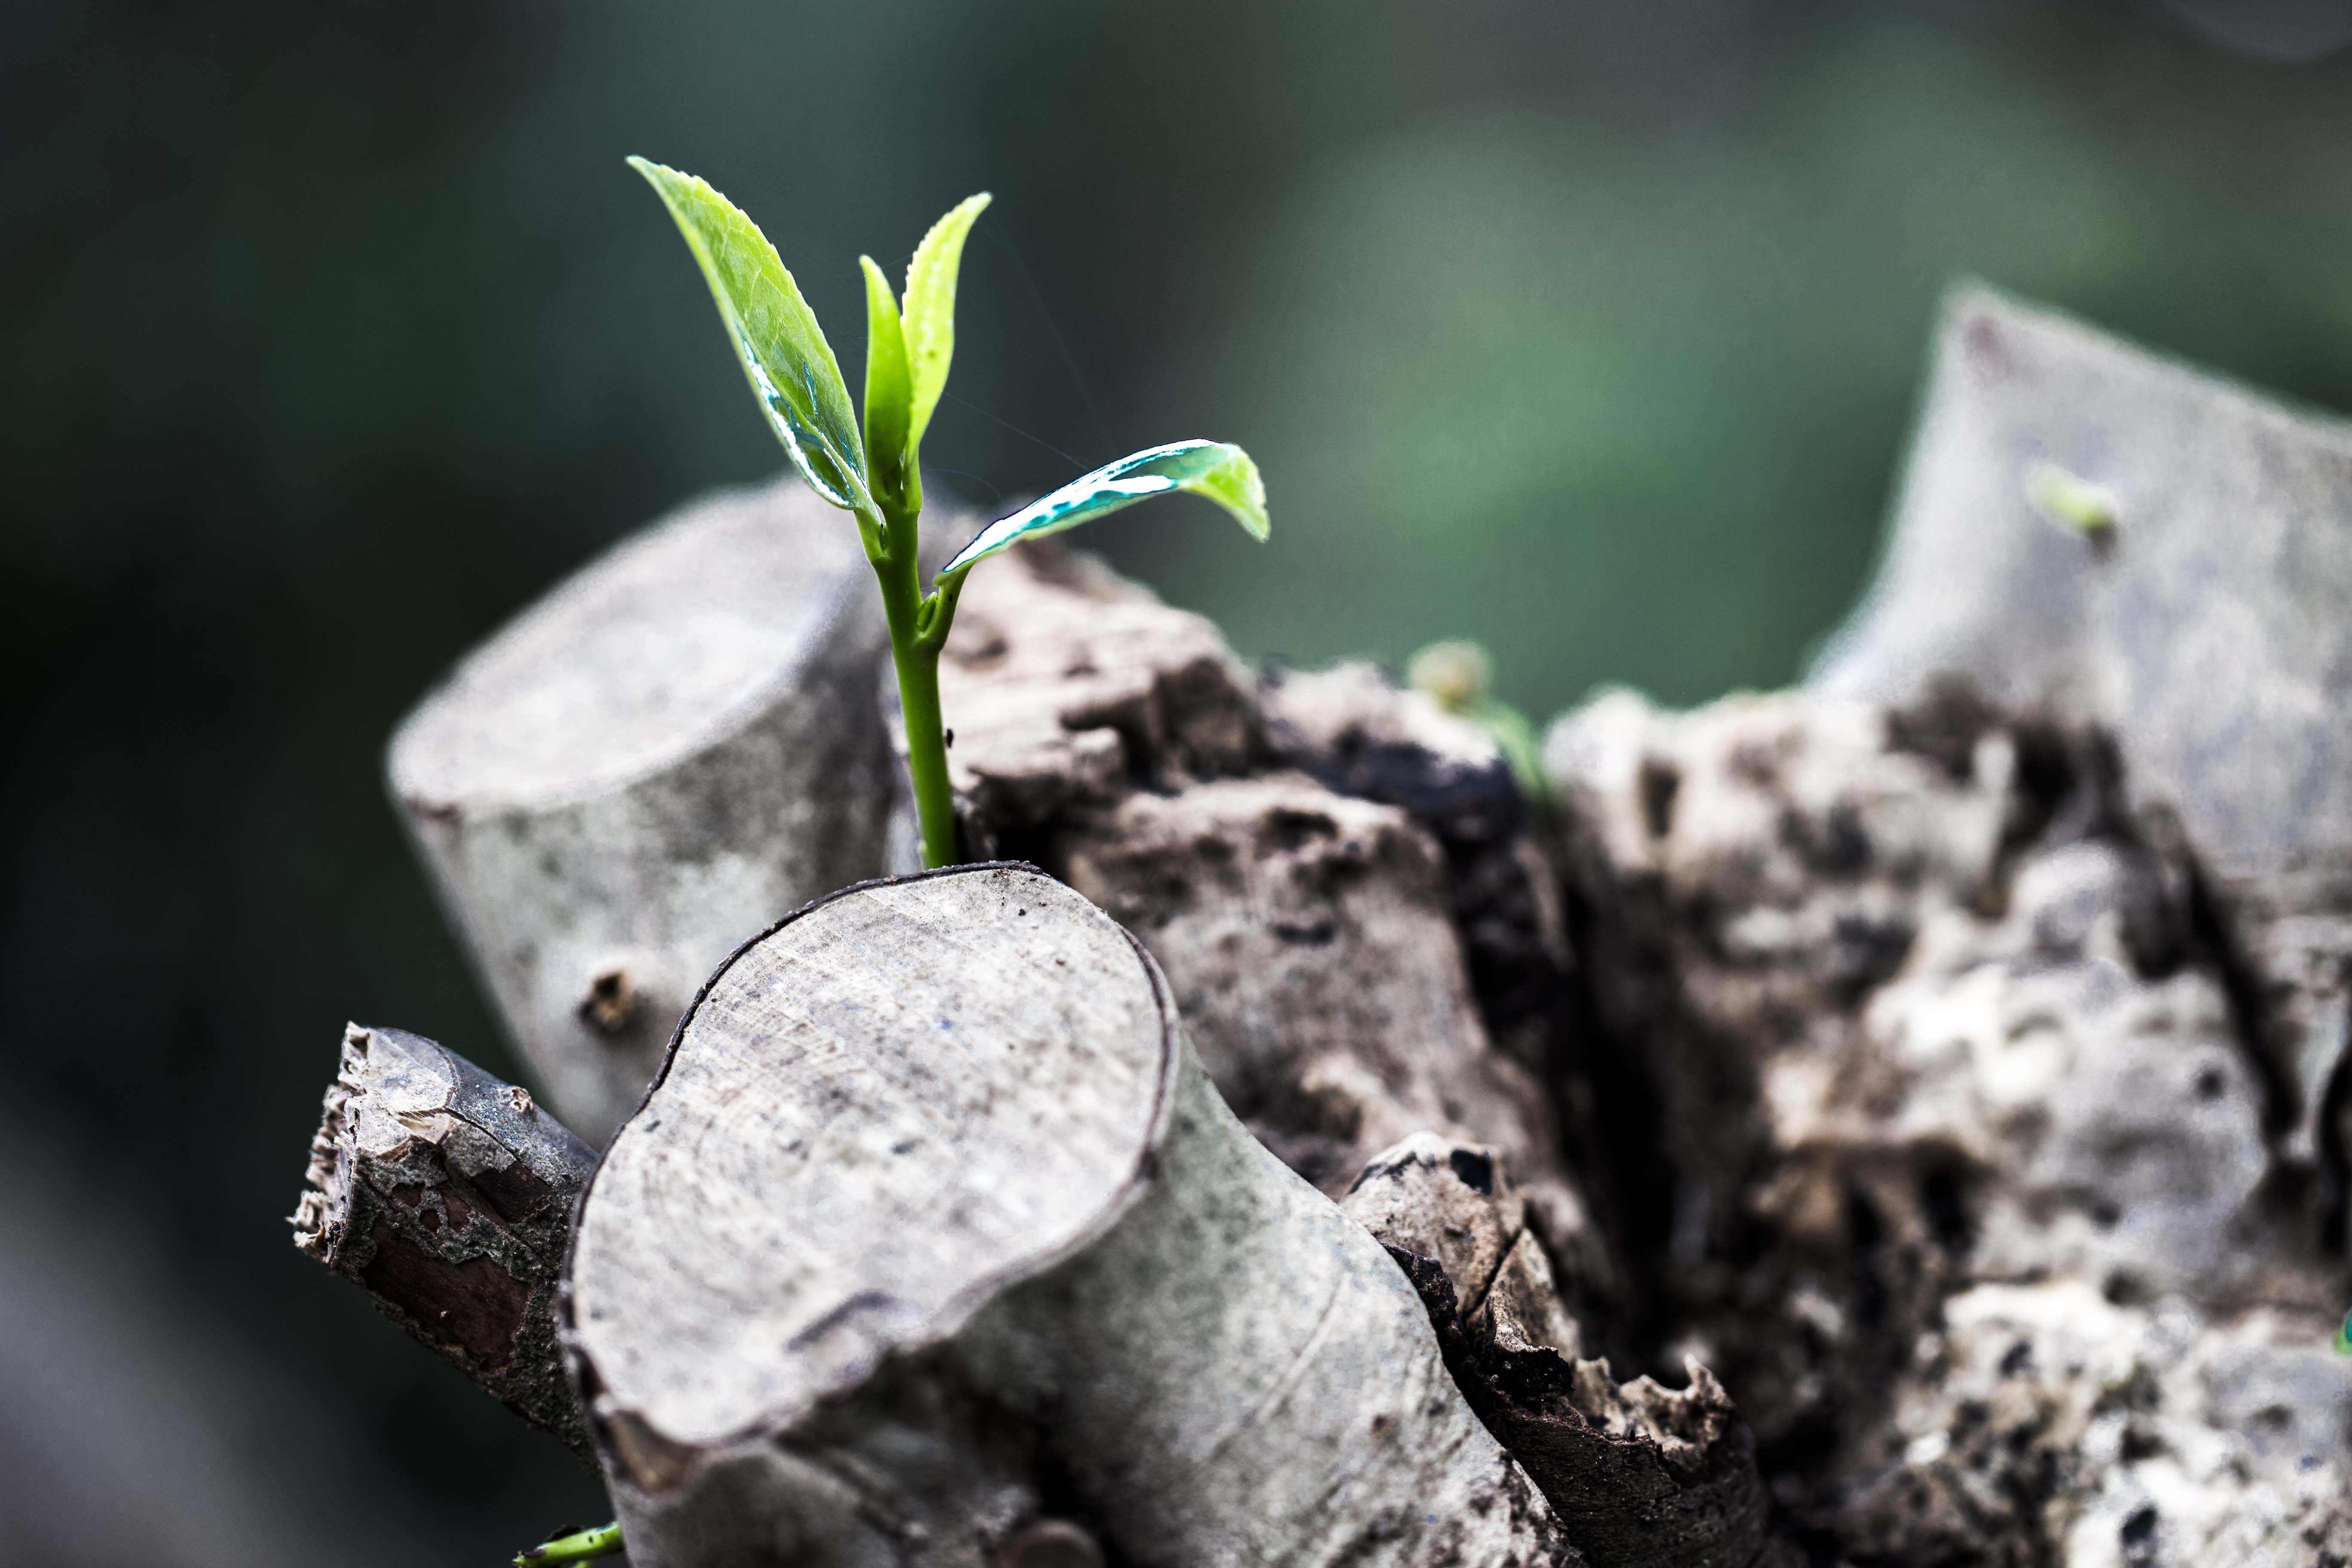
tree, nature, branch, growth, plant, leaf, flower, trunk, environment, young, spring, green, produce, macro, grow, natural, small, fresh, soil, care, botany, environmental, garden, flora, season, sprout, life, close up, leaves, gardening, growing, new, bud, beginning, macro photography, leaflet